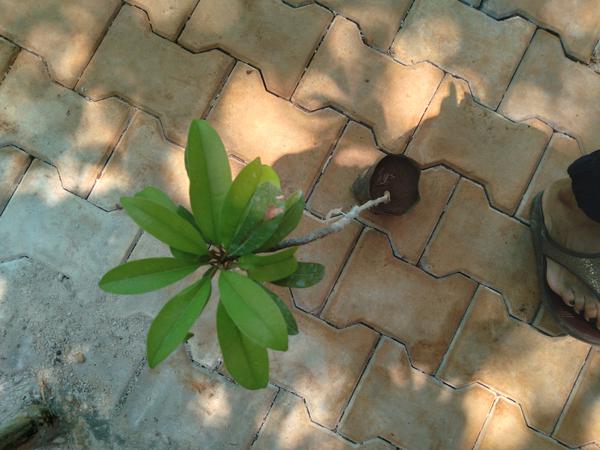
Plant: Sapota